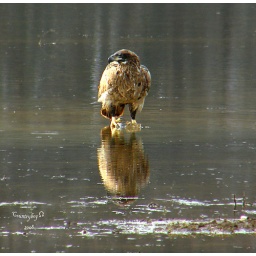
This little fellow had killed a fish and was eating it in the water.